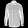
Label: Shirt